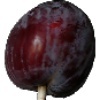
Label: Plum 1